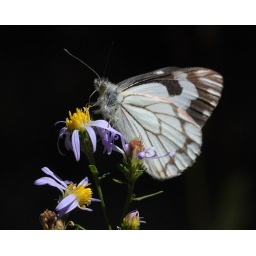
White butterfly on flower in forest near Serene Lakes-36-2 8-24-08